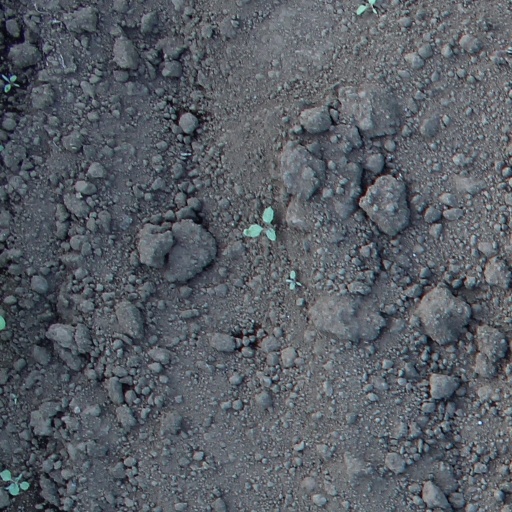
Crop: soybean